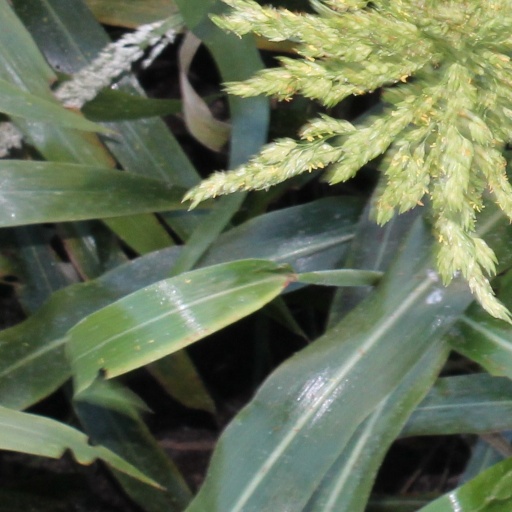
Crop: sorghum